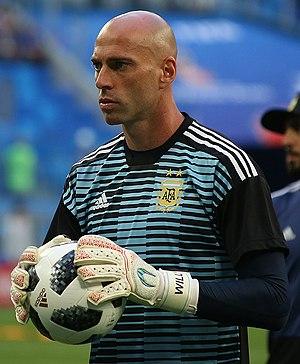
Wilfredo « Willy » Caballero, né le 28 septembre 1981 à Santa Elena, est un footballeur international argentin qui évolue au poste de gardien de but au Chelsea FC.